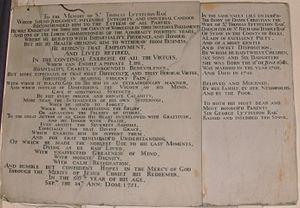
Sir Thomas Lyttelton, 4ᵉ baronnet de Frankley, dans le comté de Worcester, était un propriétaire britannique et un homme politique whig qui siégea à la Chambre des communes de 1721 à 1741. Il occupa le poste de Lord de l'amirauté de 1727 à 1741.